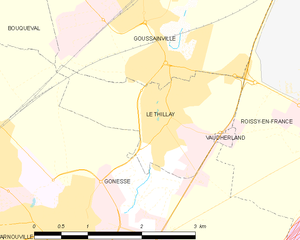
Carte des communes françaises Le Thillay